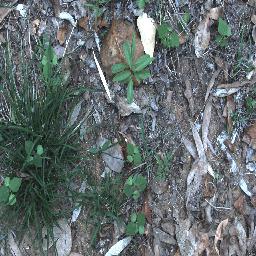
Label: rubber_vine